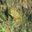
Label: frog